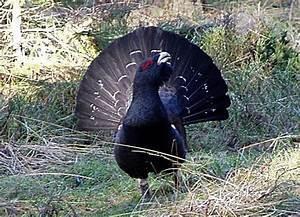
chicken